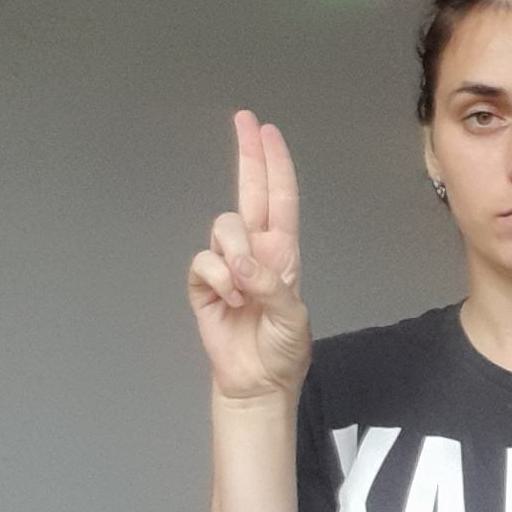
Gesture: two_up